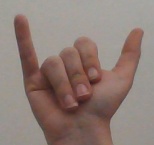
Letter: ya